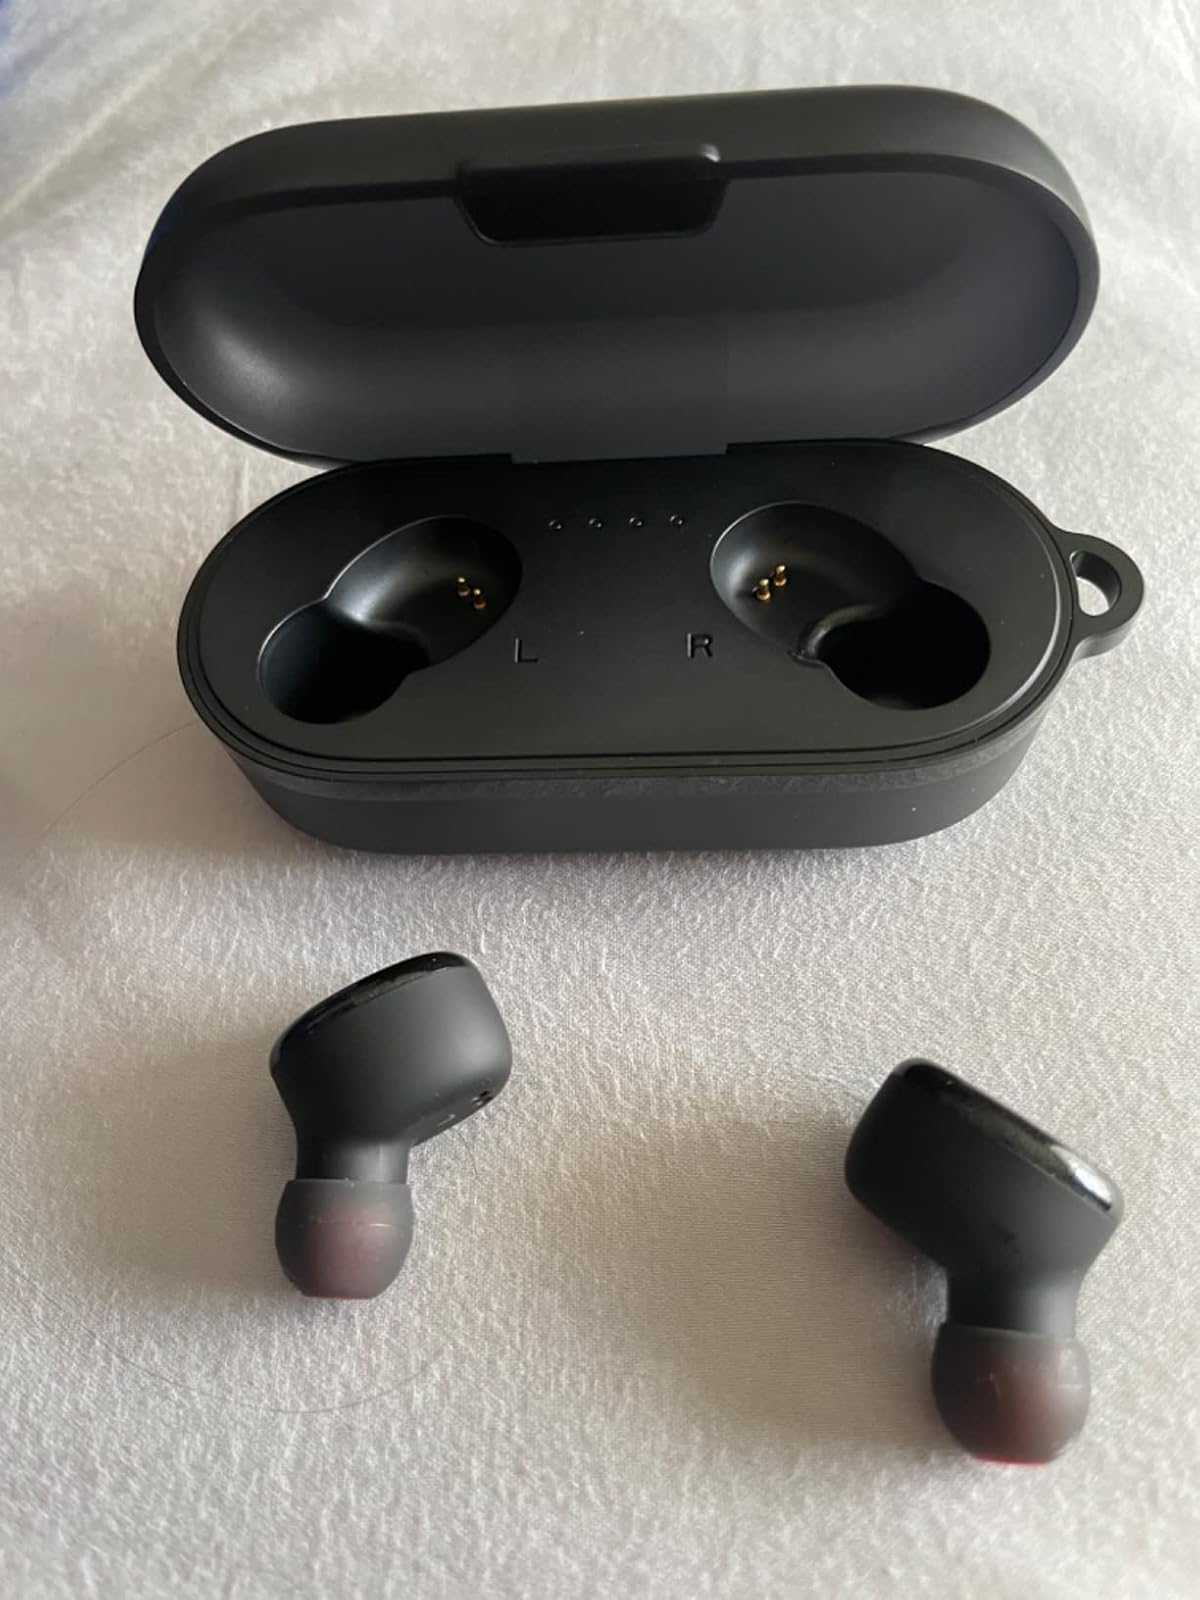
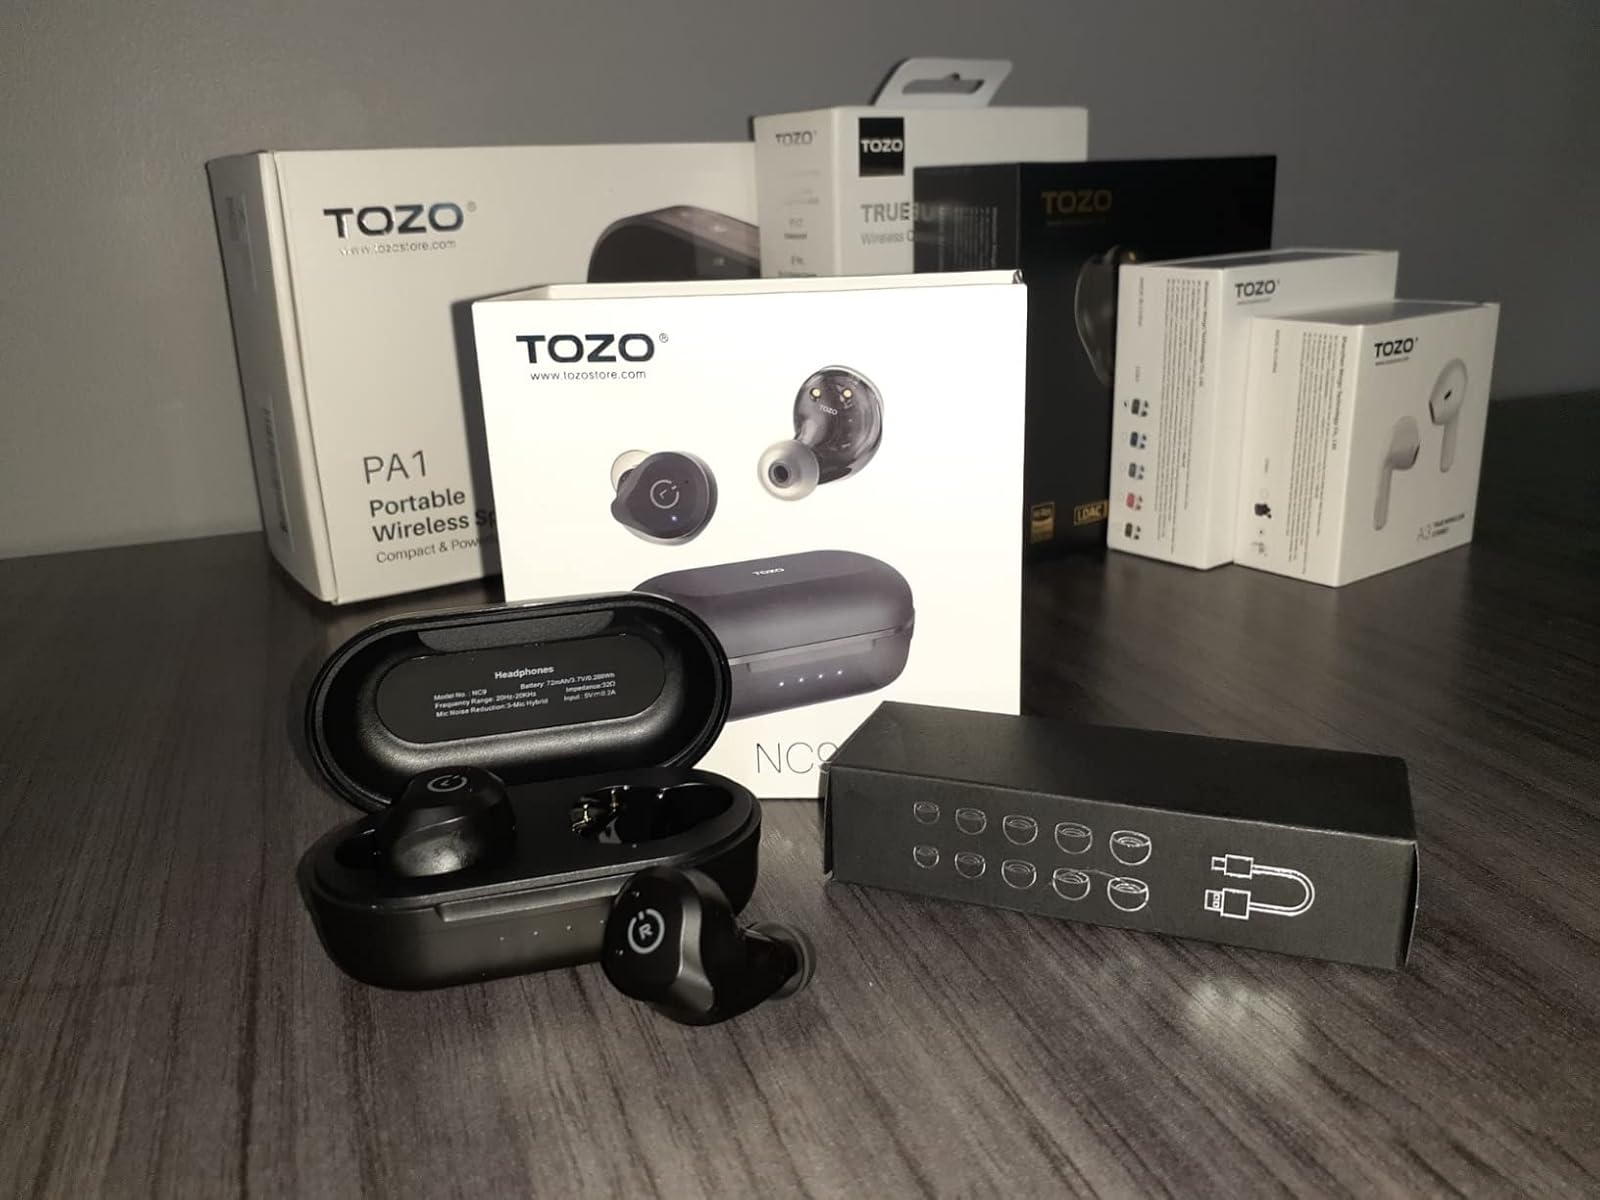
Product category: earbuds
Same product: no